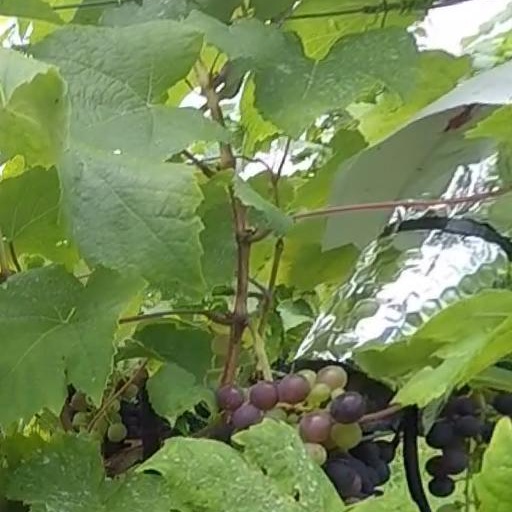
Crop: grape